Fatmir Agalliu

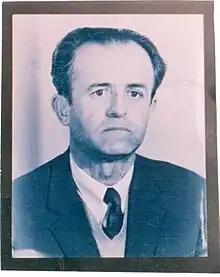
Fatmir Agalliu

Fatmir Agalliu was born in the village of Fier, on June 19, 1933, and died in Tirana on June 5, 1998. His grandfather took an active part as a leader in the fight of Vlora in 1920. His mother was mentioned for her patriotism. Agalliu was self-taught in 7 languages, including Russian, Italian, Spanish, Romanian, French, and English.